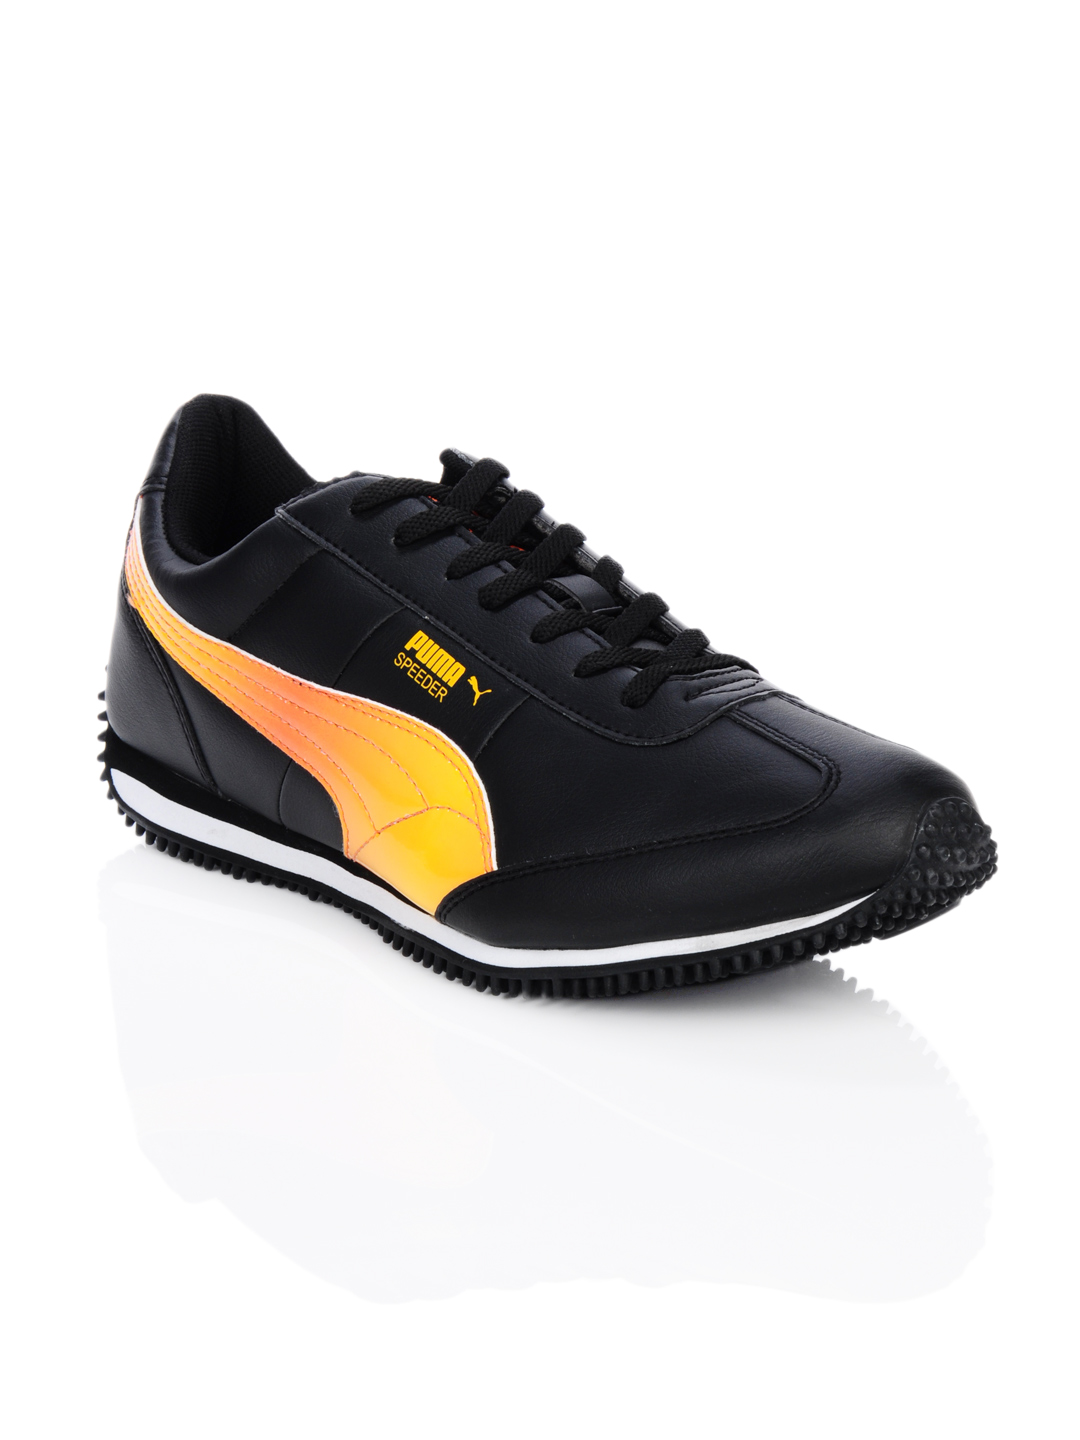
Puma Men Speeder Black Sports Shoes
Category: Footwear / Shoes / Sports Shoes
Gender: Men
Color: Black
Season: Summer 2012
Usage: Sports